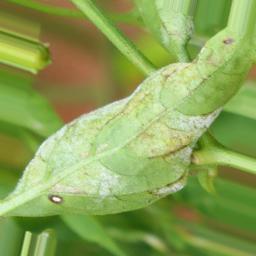
Label: powdery mildew